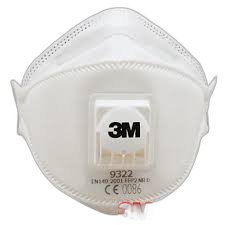
Waste category: trash